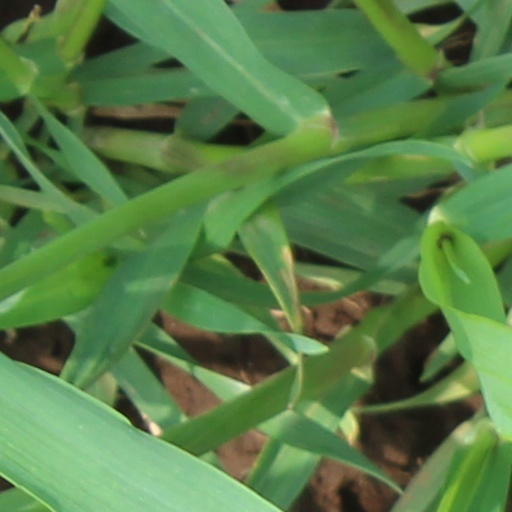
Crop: wheat